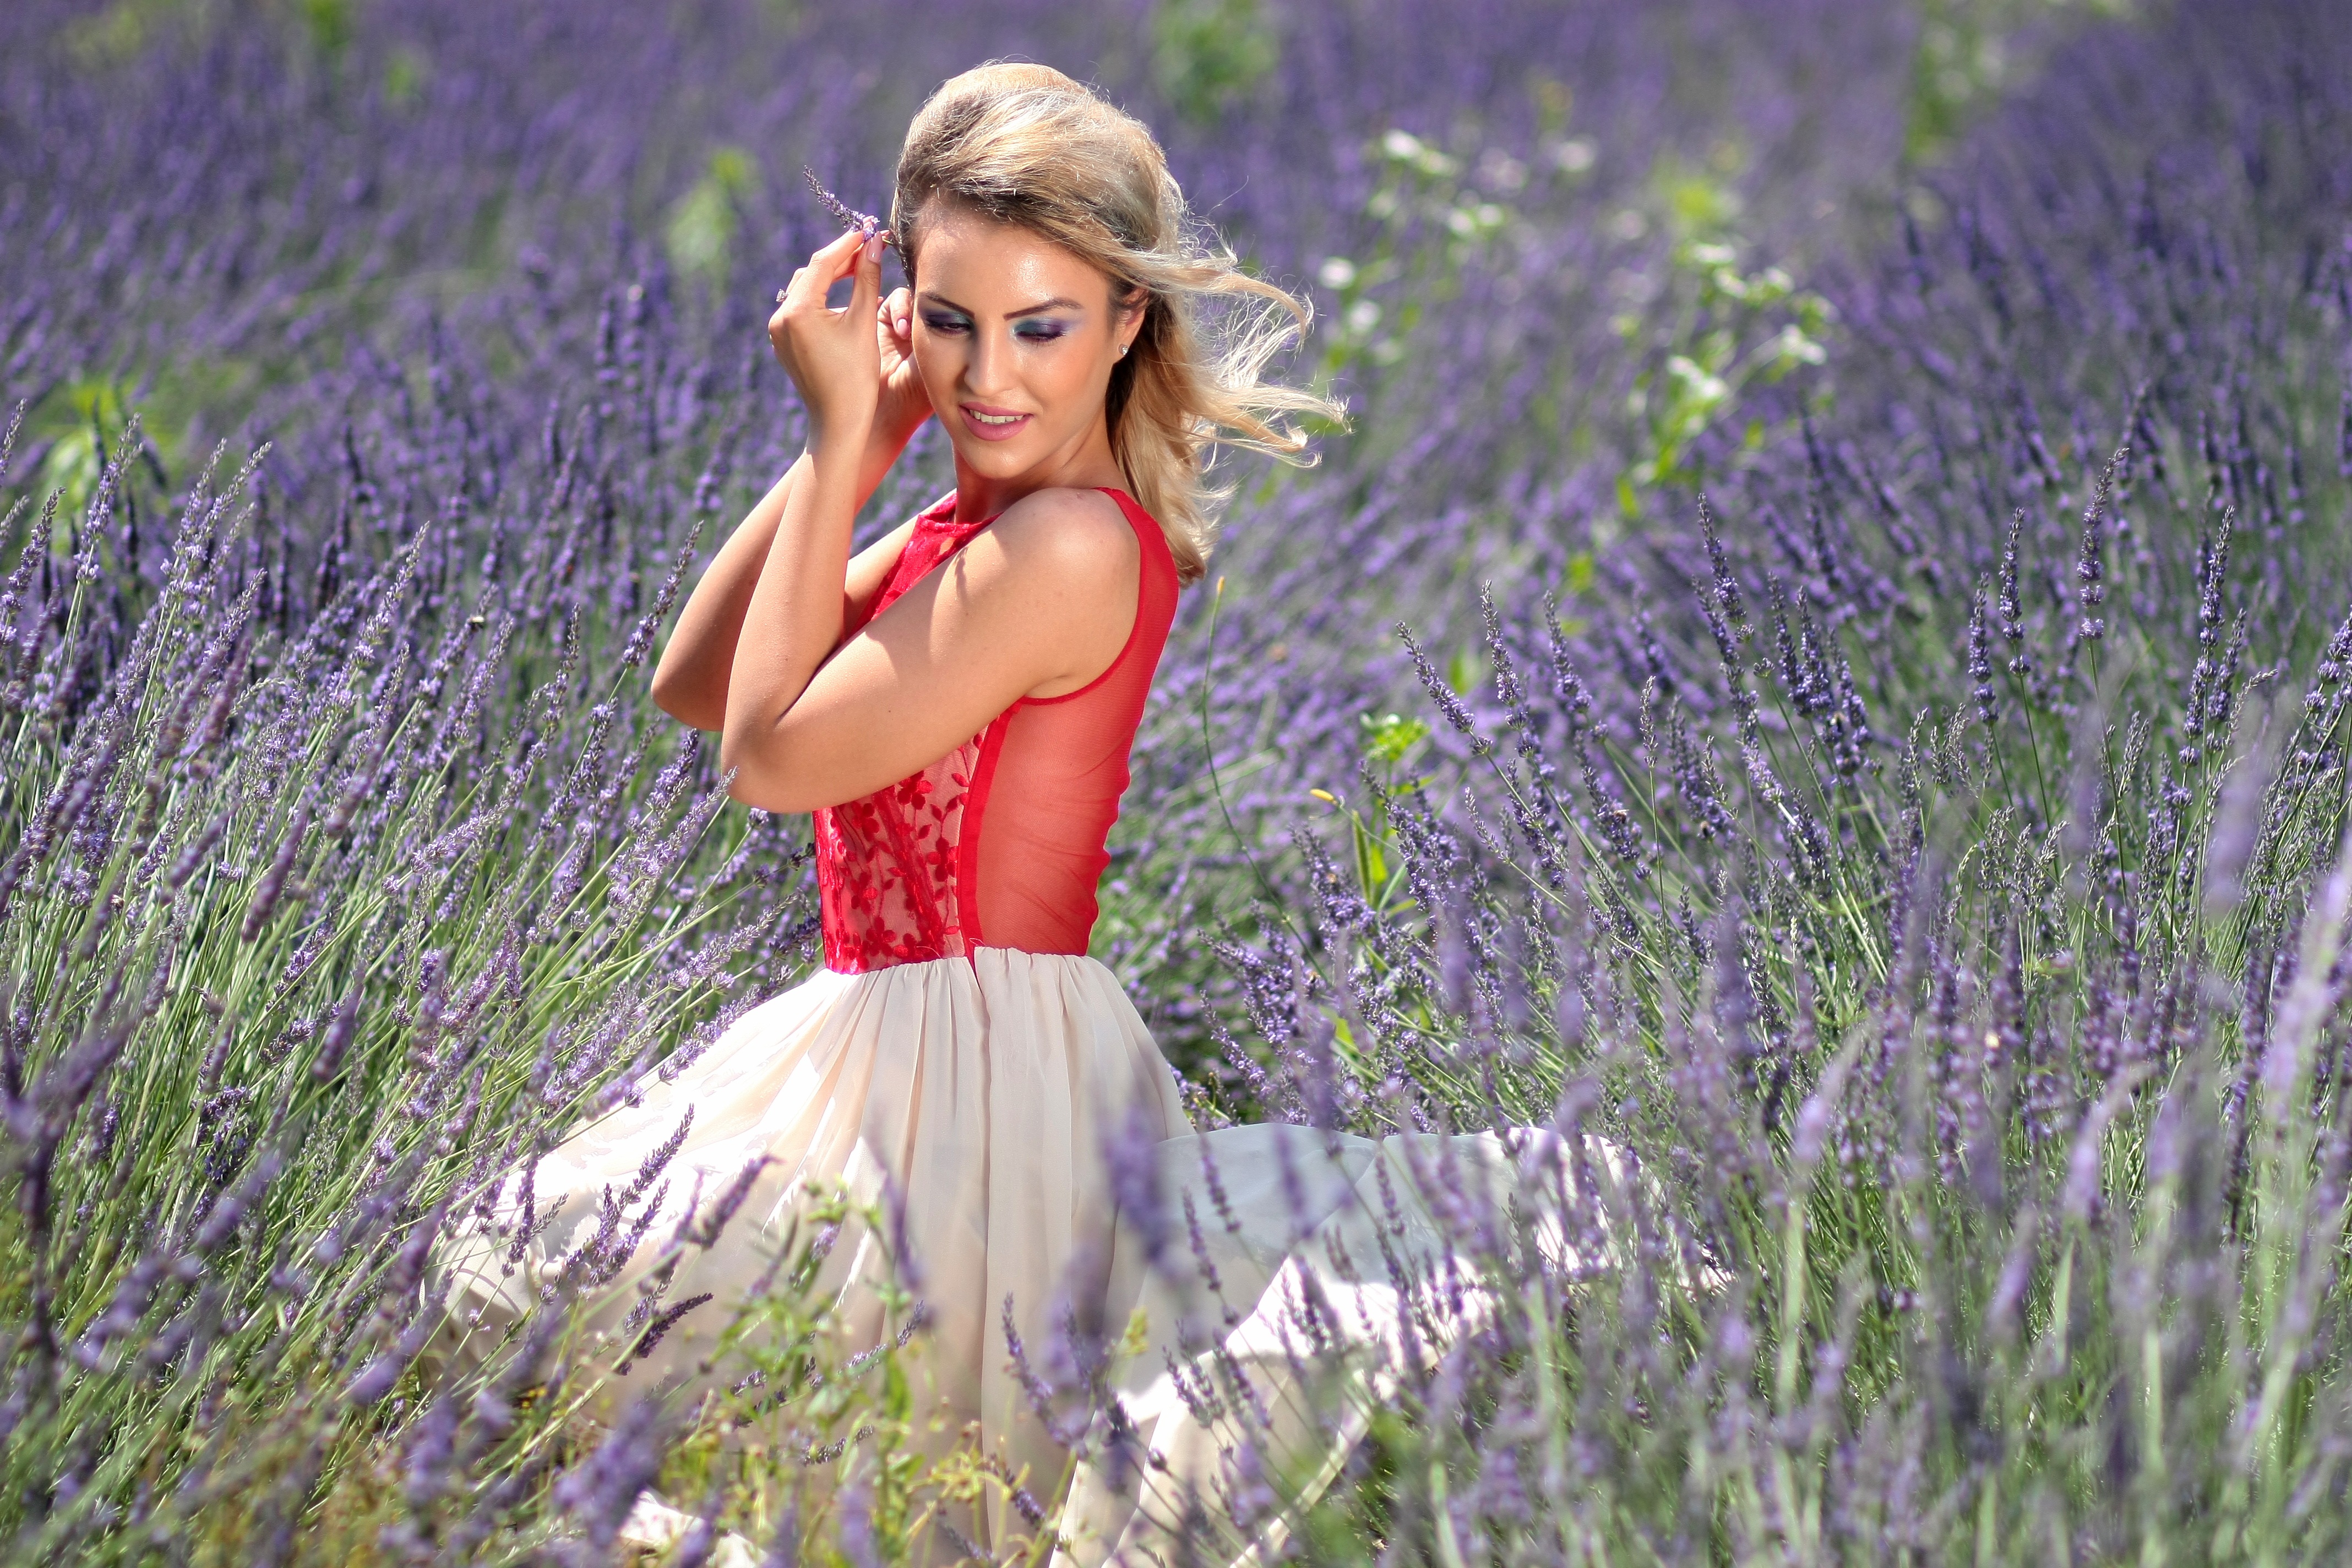
nature, grass, plant, girl, hair, field, lawn, meadow, flower, model, spring, blonde, lavender, flowers, dress, eye, beauty, blond, habitat, flowering plant, mov, grass family, land plant